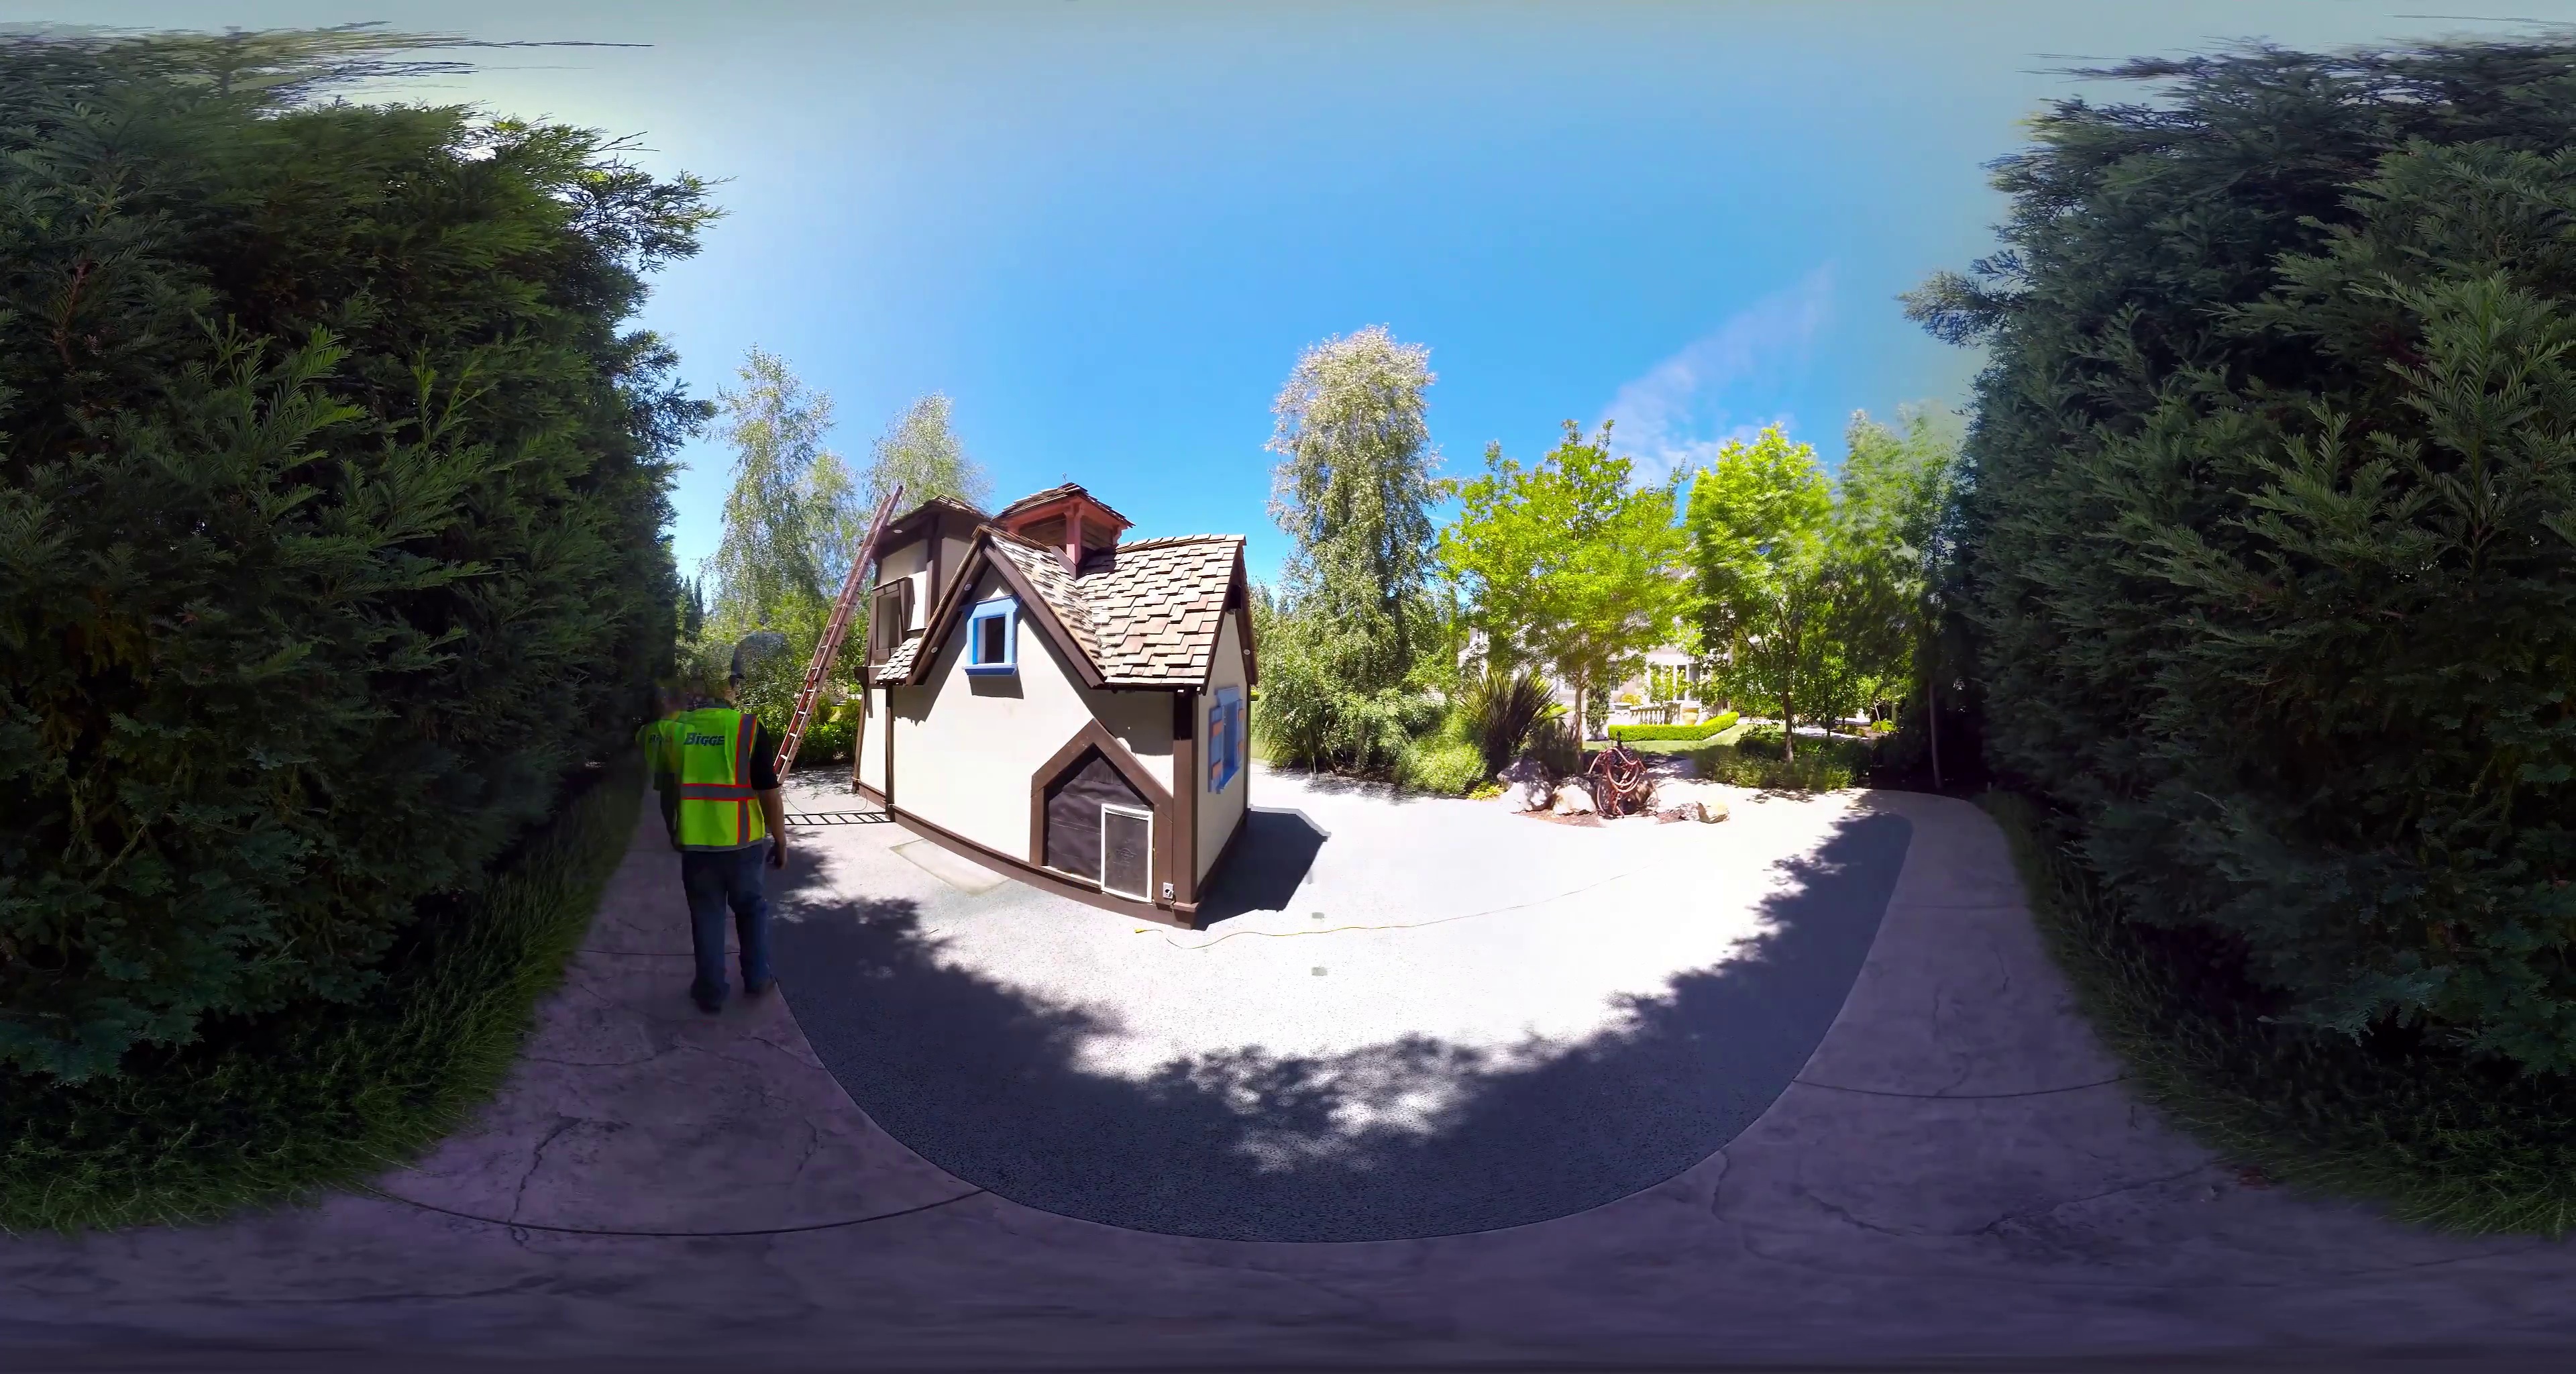
Referred object: Ladder leaning against the house

Referred object: the neon yellow safety vest

Referred object: Turn left, and you will see the ladder leaning against the small house.